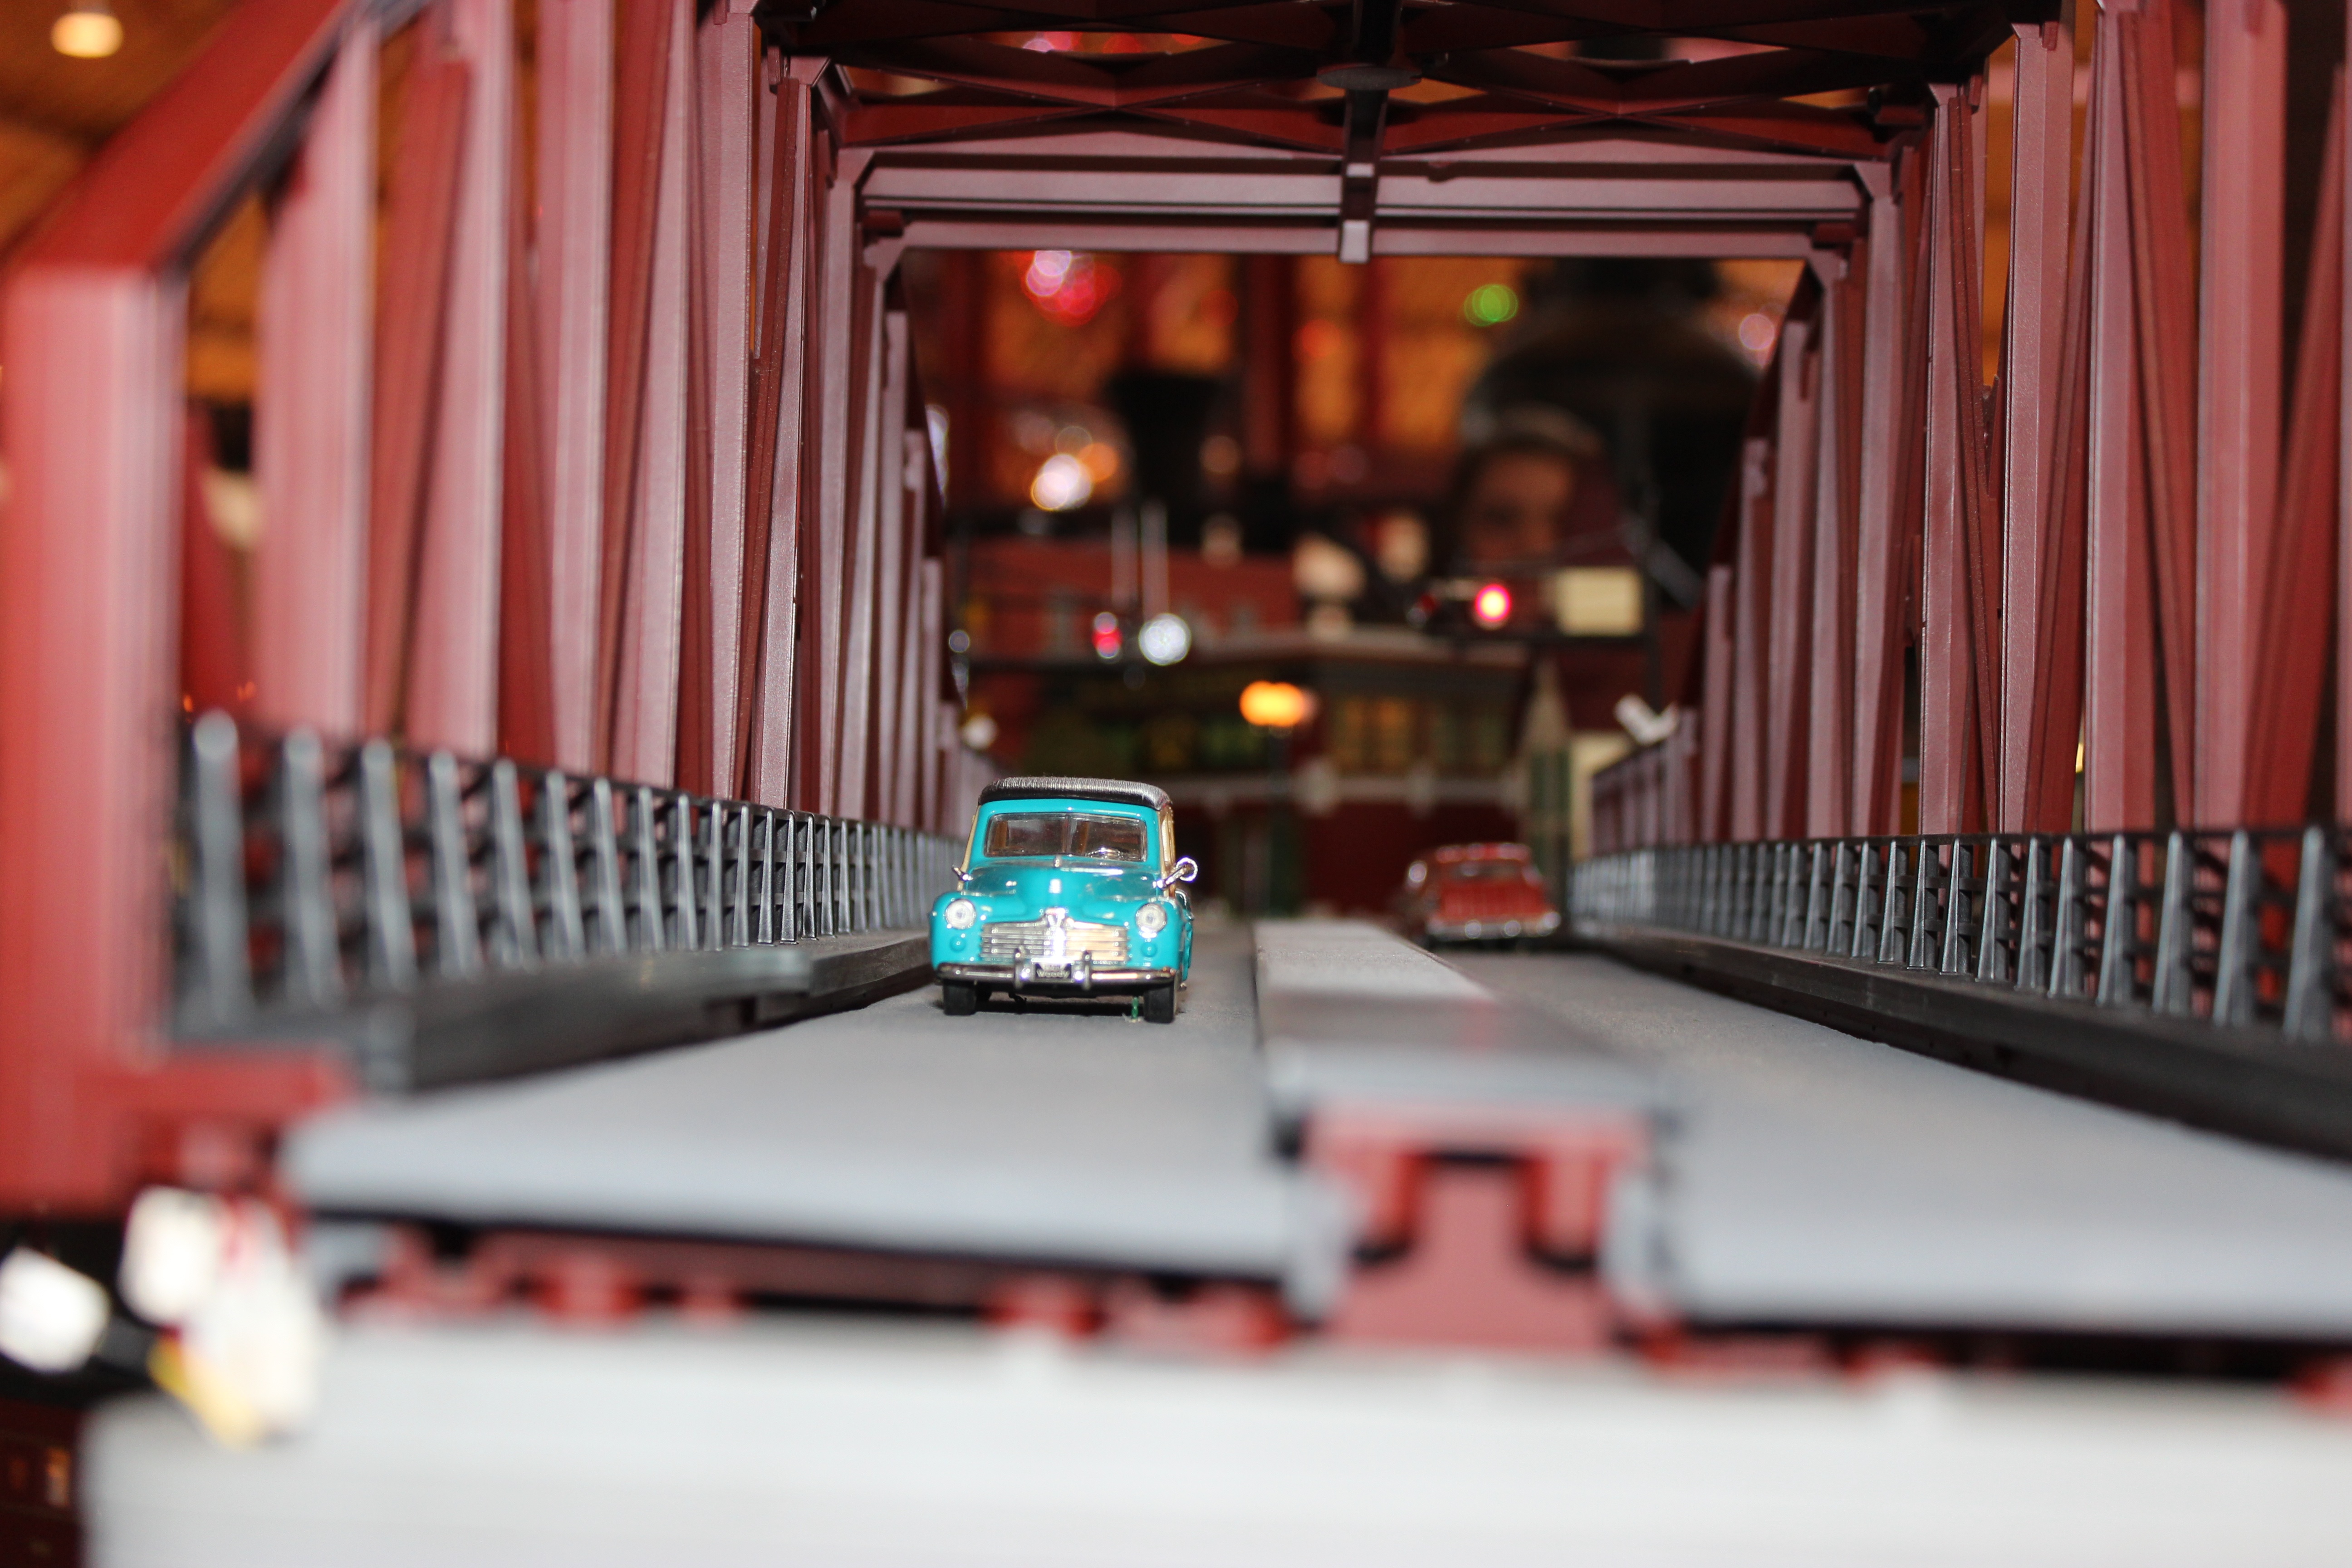
red, color, public transport